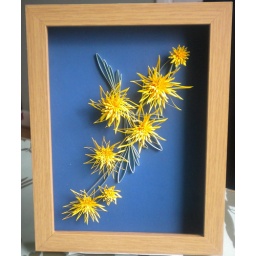
Extreme quilled yellow flowers in box frame